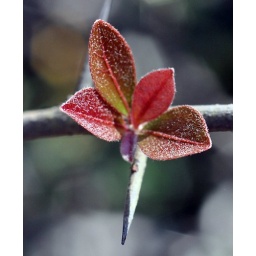
saw this plant all over matherane, it is the season for this plants